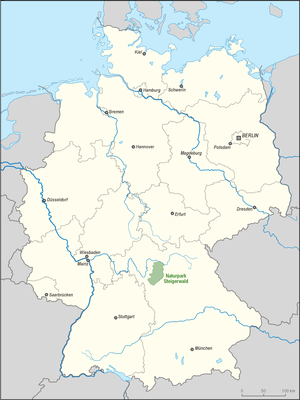
Steigerwald
Naturpark Steigerwald
Steigerwald er en naturpark, der ligger i den nordlige del af Bayern mellem de fire byer Bamberg, Schweinfurt, Würzburg og Nürnberg. Mod nord afgrænses området af floden Main og mod øst af Regnitz. Mod syd dannes grænsen af Aisch, mod vest igen af Main og i forlængelse af den en linje fra Marktbreit over Uffenheim til Bad Windsheim. Landskabet er præget af løv- og nåleskove og vinavl.